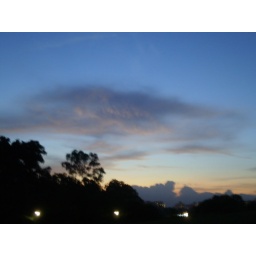
Confused Sky about its own color flying above the lake and with three lights trying to show him way